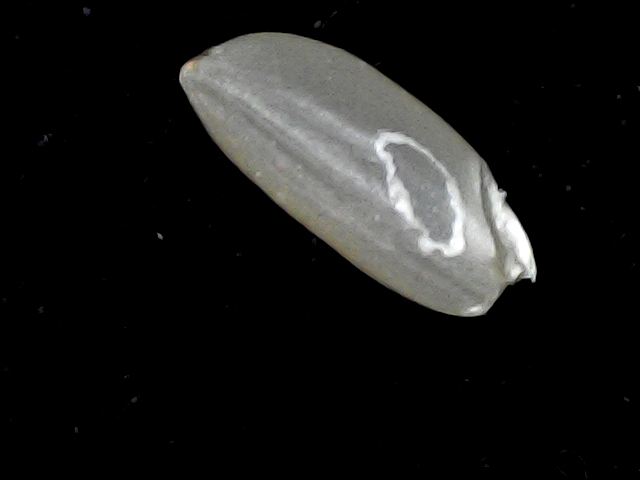
Rice variety: BD39